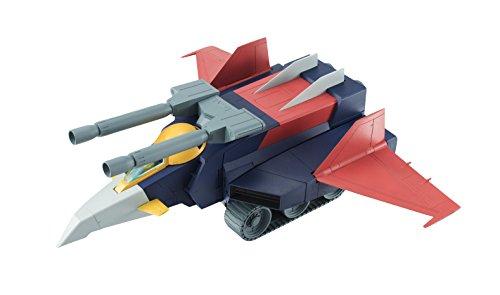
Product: TAMASHII NATIONS Bandai Robot Spirits G Fighter Ver. A.N.I.M.E. Mobile Suit Gundam Action Figure
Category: Toys & Games | Toy Figures & Playsets | Action Figures
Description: Gun dam shields stackable, beam cannon, Hyper bazooka mount, Hyper napalm, transformable core fighter, optional core fighter landing gear, and core fighter mount for a tamashii stage.
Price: $57.45
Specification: ProductDimensions:3x3x6inches|ItemWeight:3.52ounces|ShippingWeight:1.08pounds(Viewshippingratesandpolicies)|DomesticShipping:ItemcanbeshippedwithinU.S.|InternationalShipping:ThisitemcanbeshippedtoselectcountriesoutsideoftheU.S.LearnMore|ASIN:B01ND0YWJO|Itemmodelnumber:BAN12872|Manufacturerrecommendedage:15yearsandup